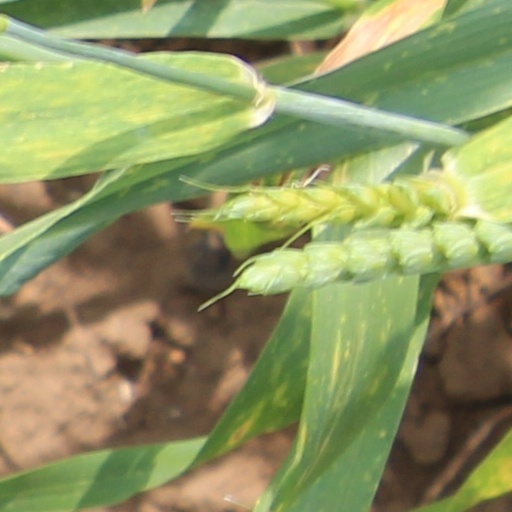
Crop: wheat